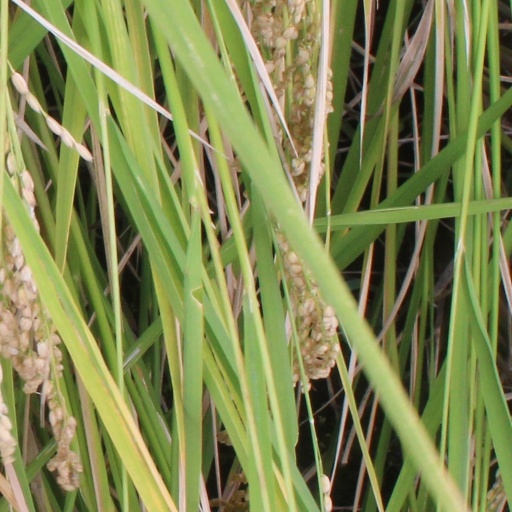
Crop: rice